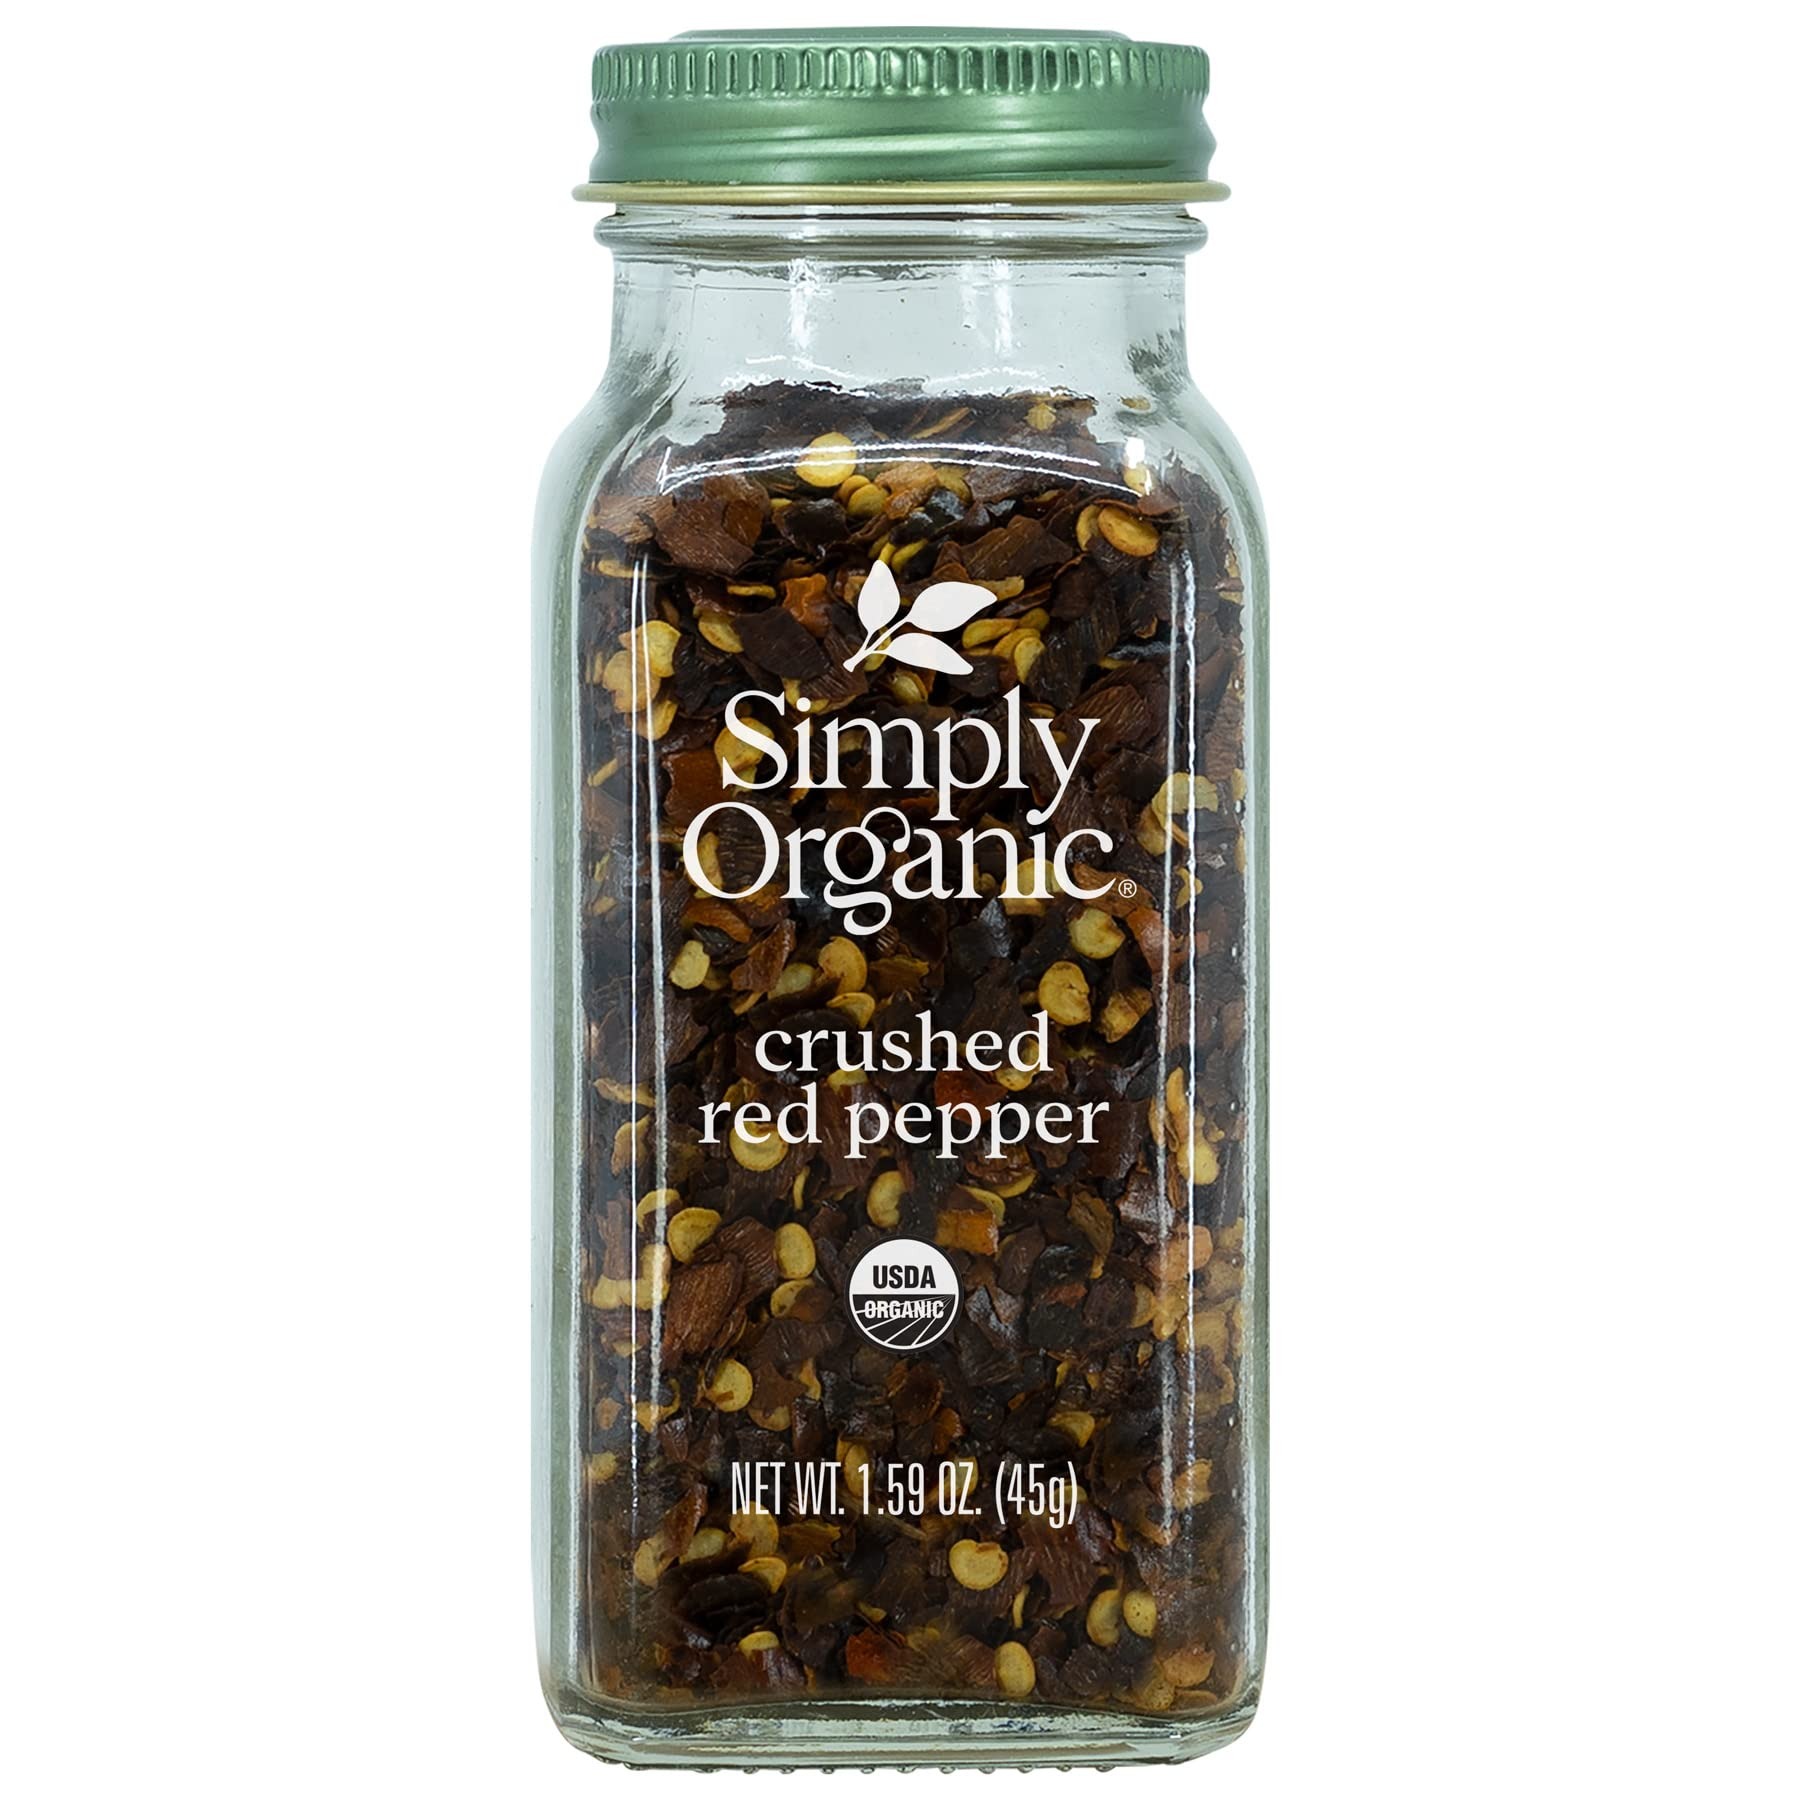
Item Name: Simply Organic Crushed Red Pepper, Certified Organic | 1.59 oz | Pack of 3 | Capsicum annuum L.
Value: 4.77
Unit: Ounce

Price: 5.98